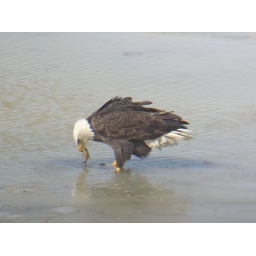
This afternoon the river is starting to melt out in front of the house and the eagles are fishing.